Mascarene parrot

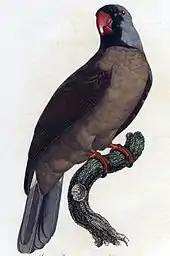
1801 illustration by Jacques Barraband

The Mascarene parrot was in length. The wing was , the tail , the culmen , and the tarsus . It had a large red bill and moderately long, rounded tail feathers. It had a black velvet-like facial mask on the front part of the head. There are several discrepancies in how the colour of the body, wings, tail feathers and the head have historically been described and depicted. In 1674, Dubois described live specimens as being "petit-gris" which is the colour of the dark phase of the red squirrel. According to Hume, this colour is a dark blackish grey or brown.